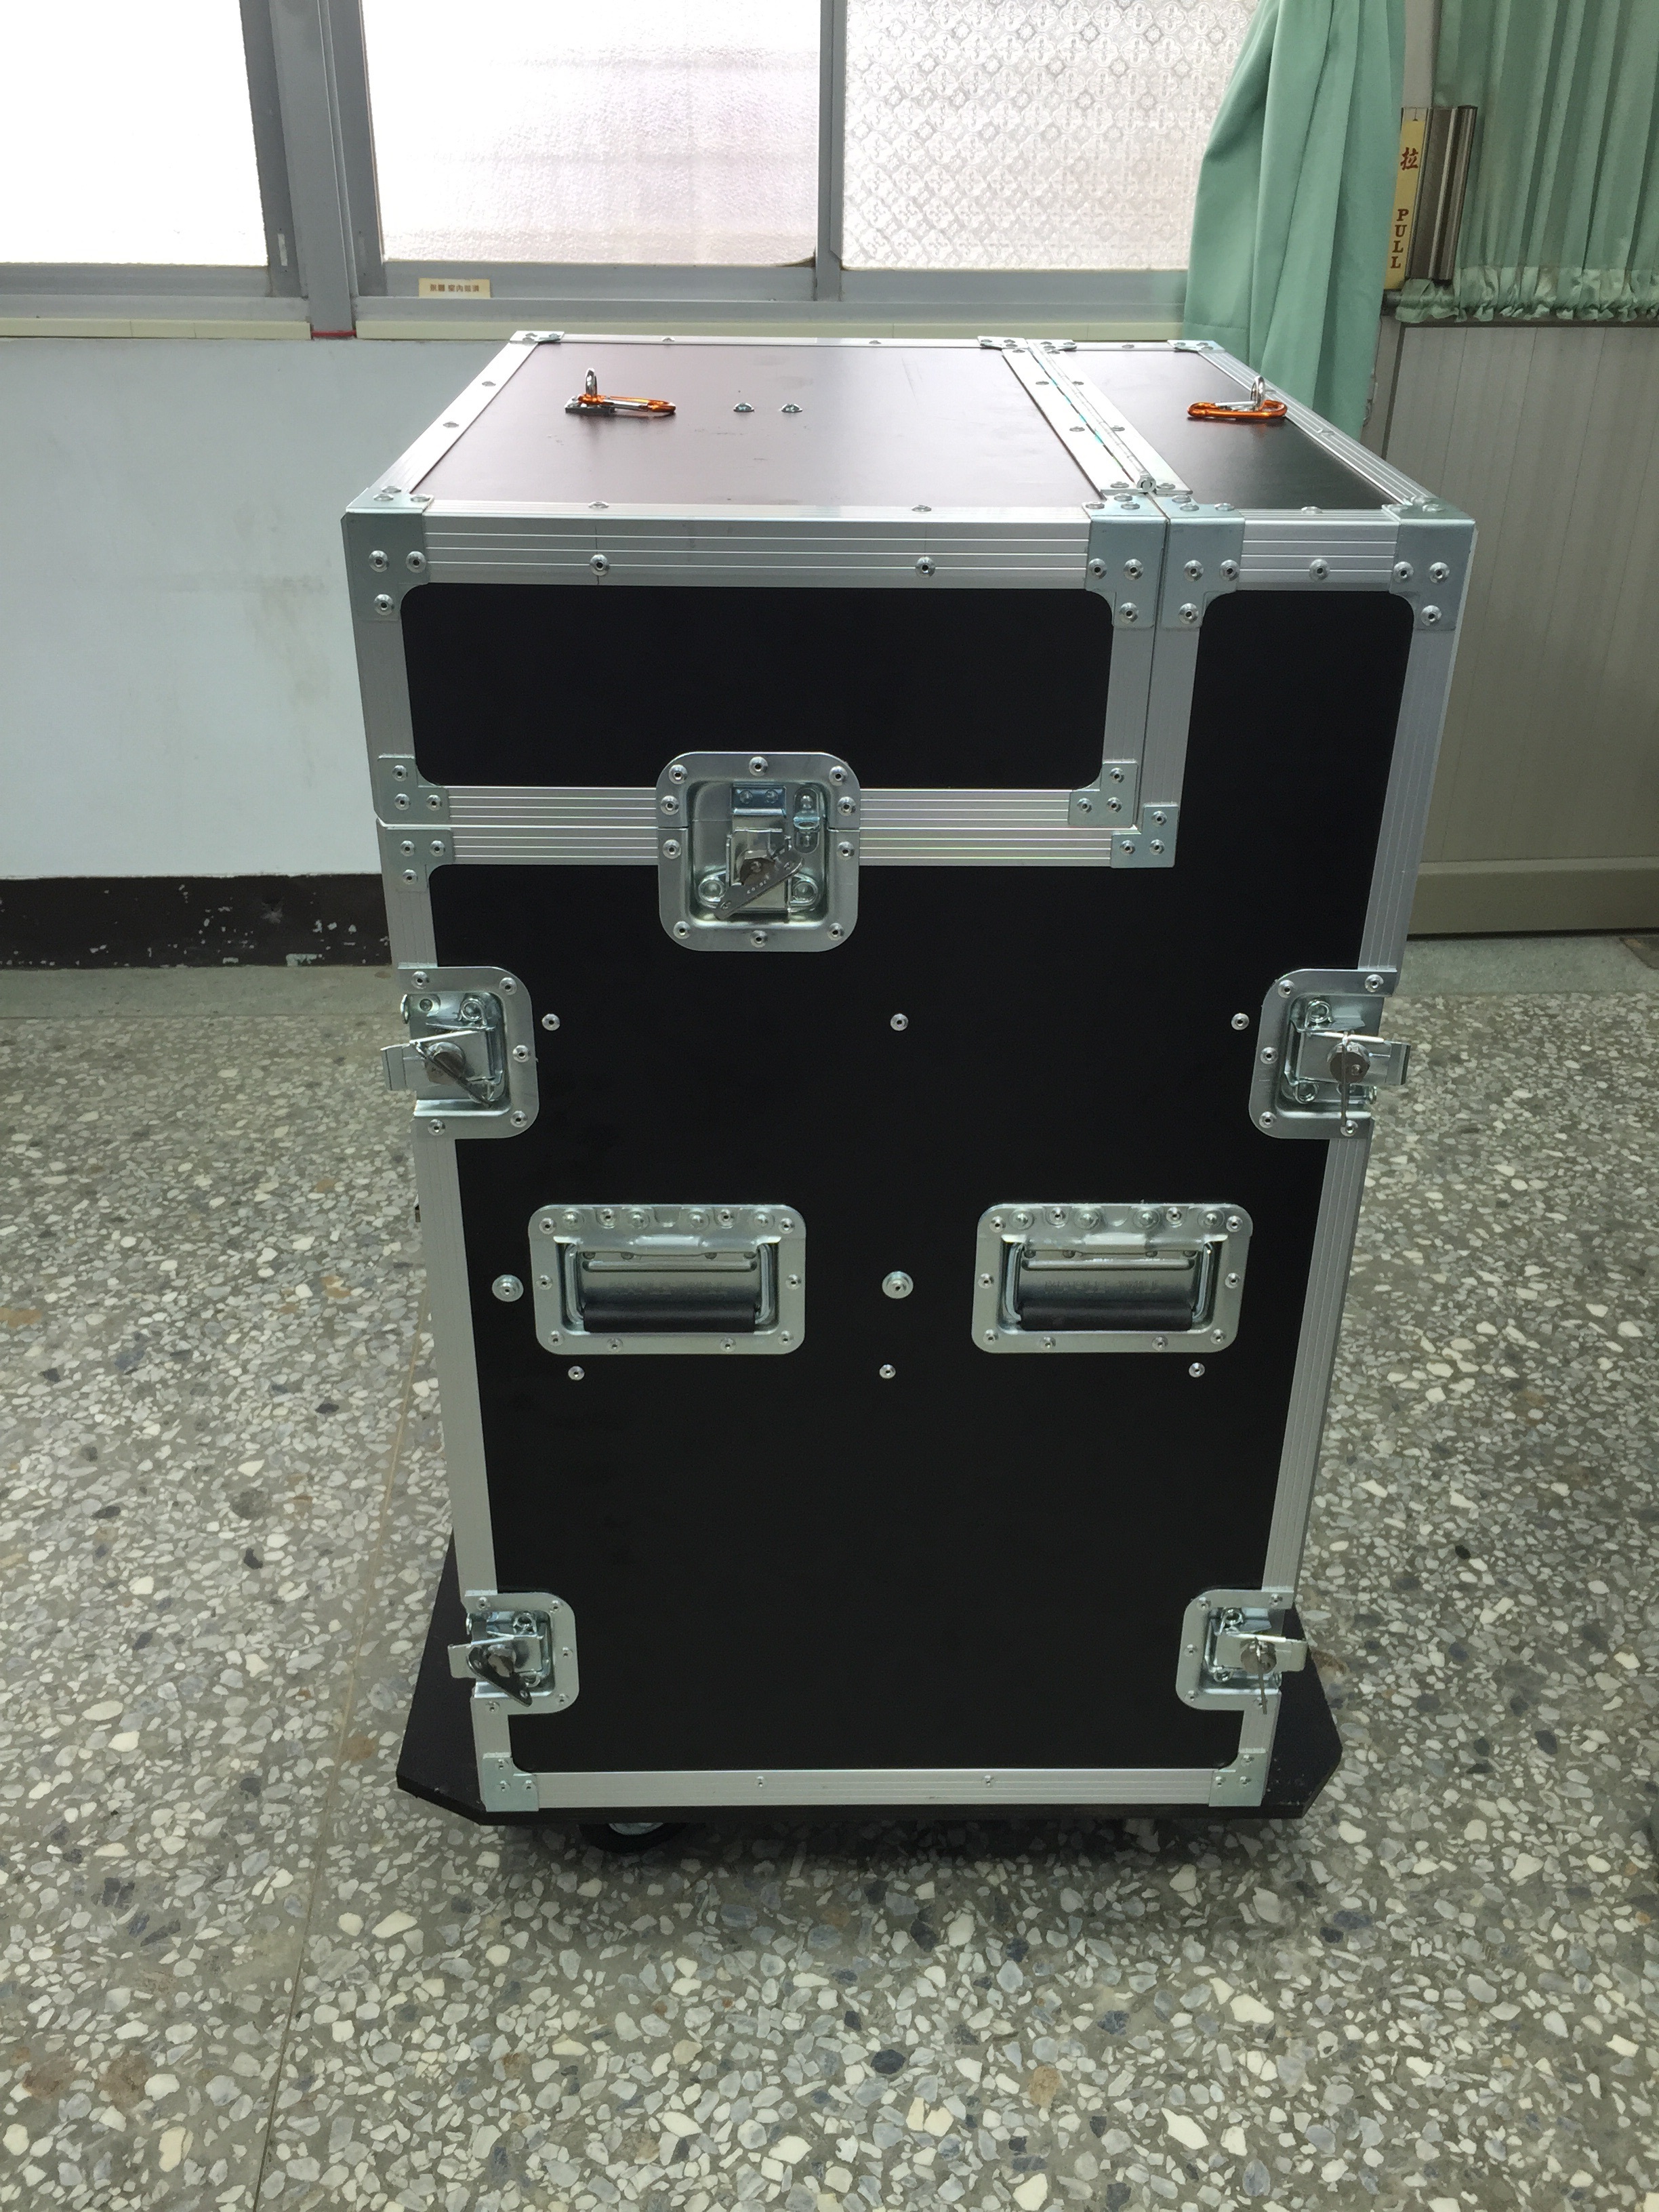
mobile, travel, instrument, machine, box, furniture, drum, shell, baggage, cabinets, man made object, directed